Muttaburrasaurus

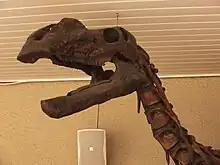
Reconstructed skull

Molnar originally assigned "Muttaburrasaurus" to the Iguanodontidae. Later authors suggested more basal euornithopod groups such as the Camptosauridae, Dryosauridae, or Hypsilophodontidae. Studies by Andrew McDonald indicate a position in the Rhabdodontidae. A 2022 phylogenetic analysis recovered "Muttaburrasaurus" and "Tenontosaurus" as basal rhabdodontomorphs and found them to likely represent sister taxa to Rhabdodontidae.